St Andrews Railway

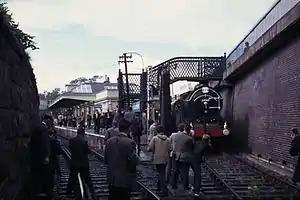
St Andrews Station with Railtour in 1965

As early as 1853 the company was experiencing difficulty with the permanent way; Bouch's scheme for cheap railway construction had included laying sleepers at a pitch of four feet, considerably wider spacing than was usual. There were two significant timber trestle bridges over tidal water, at the Water of Mottray and the River Eden. At this time they were considered to be deteriorating, and it was observed that they had not been treated with preservative at the time of construction: another of Bouch's cost-saving measures.